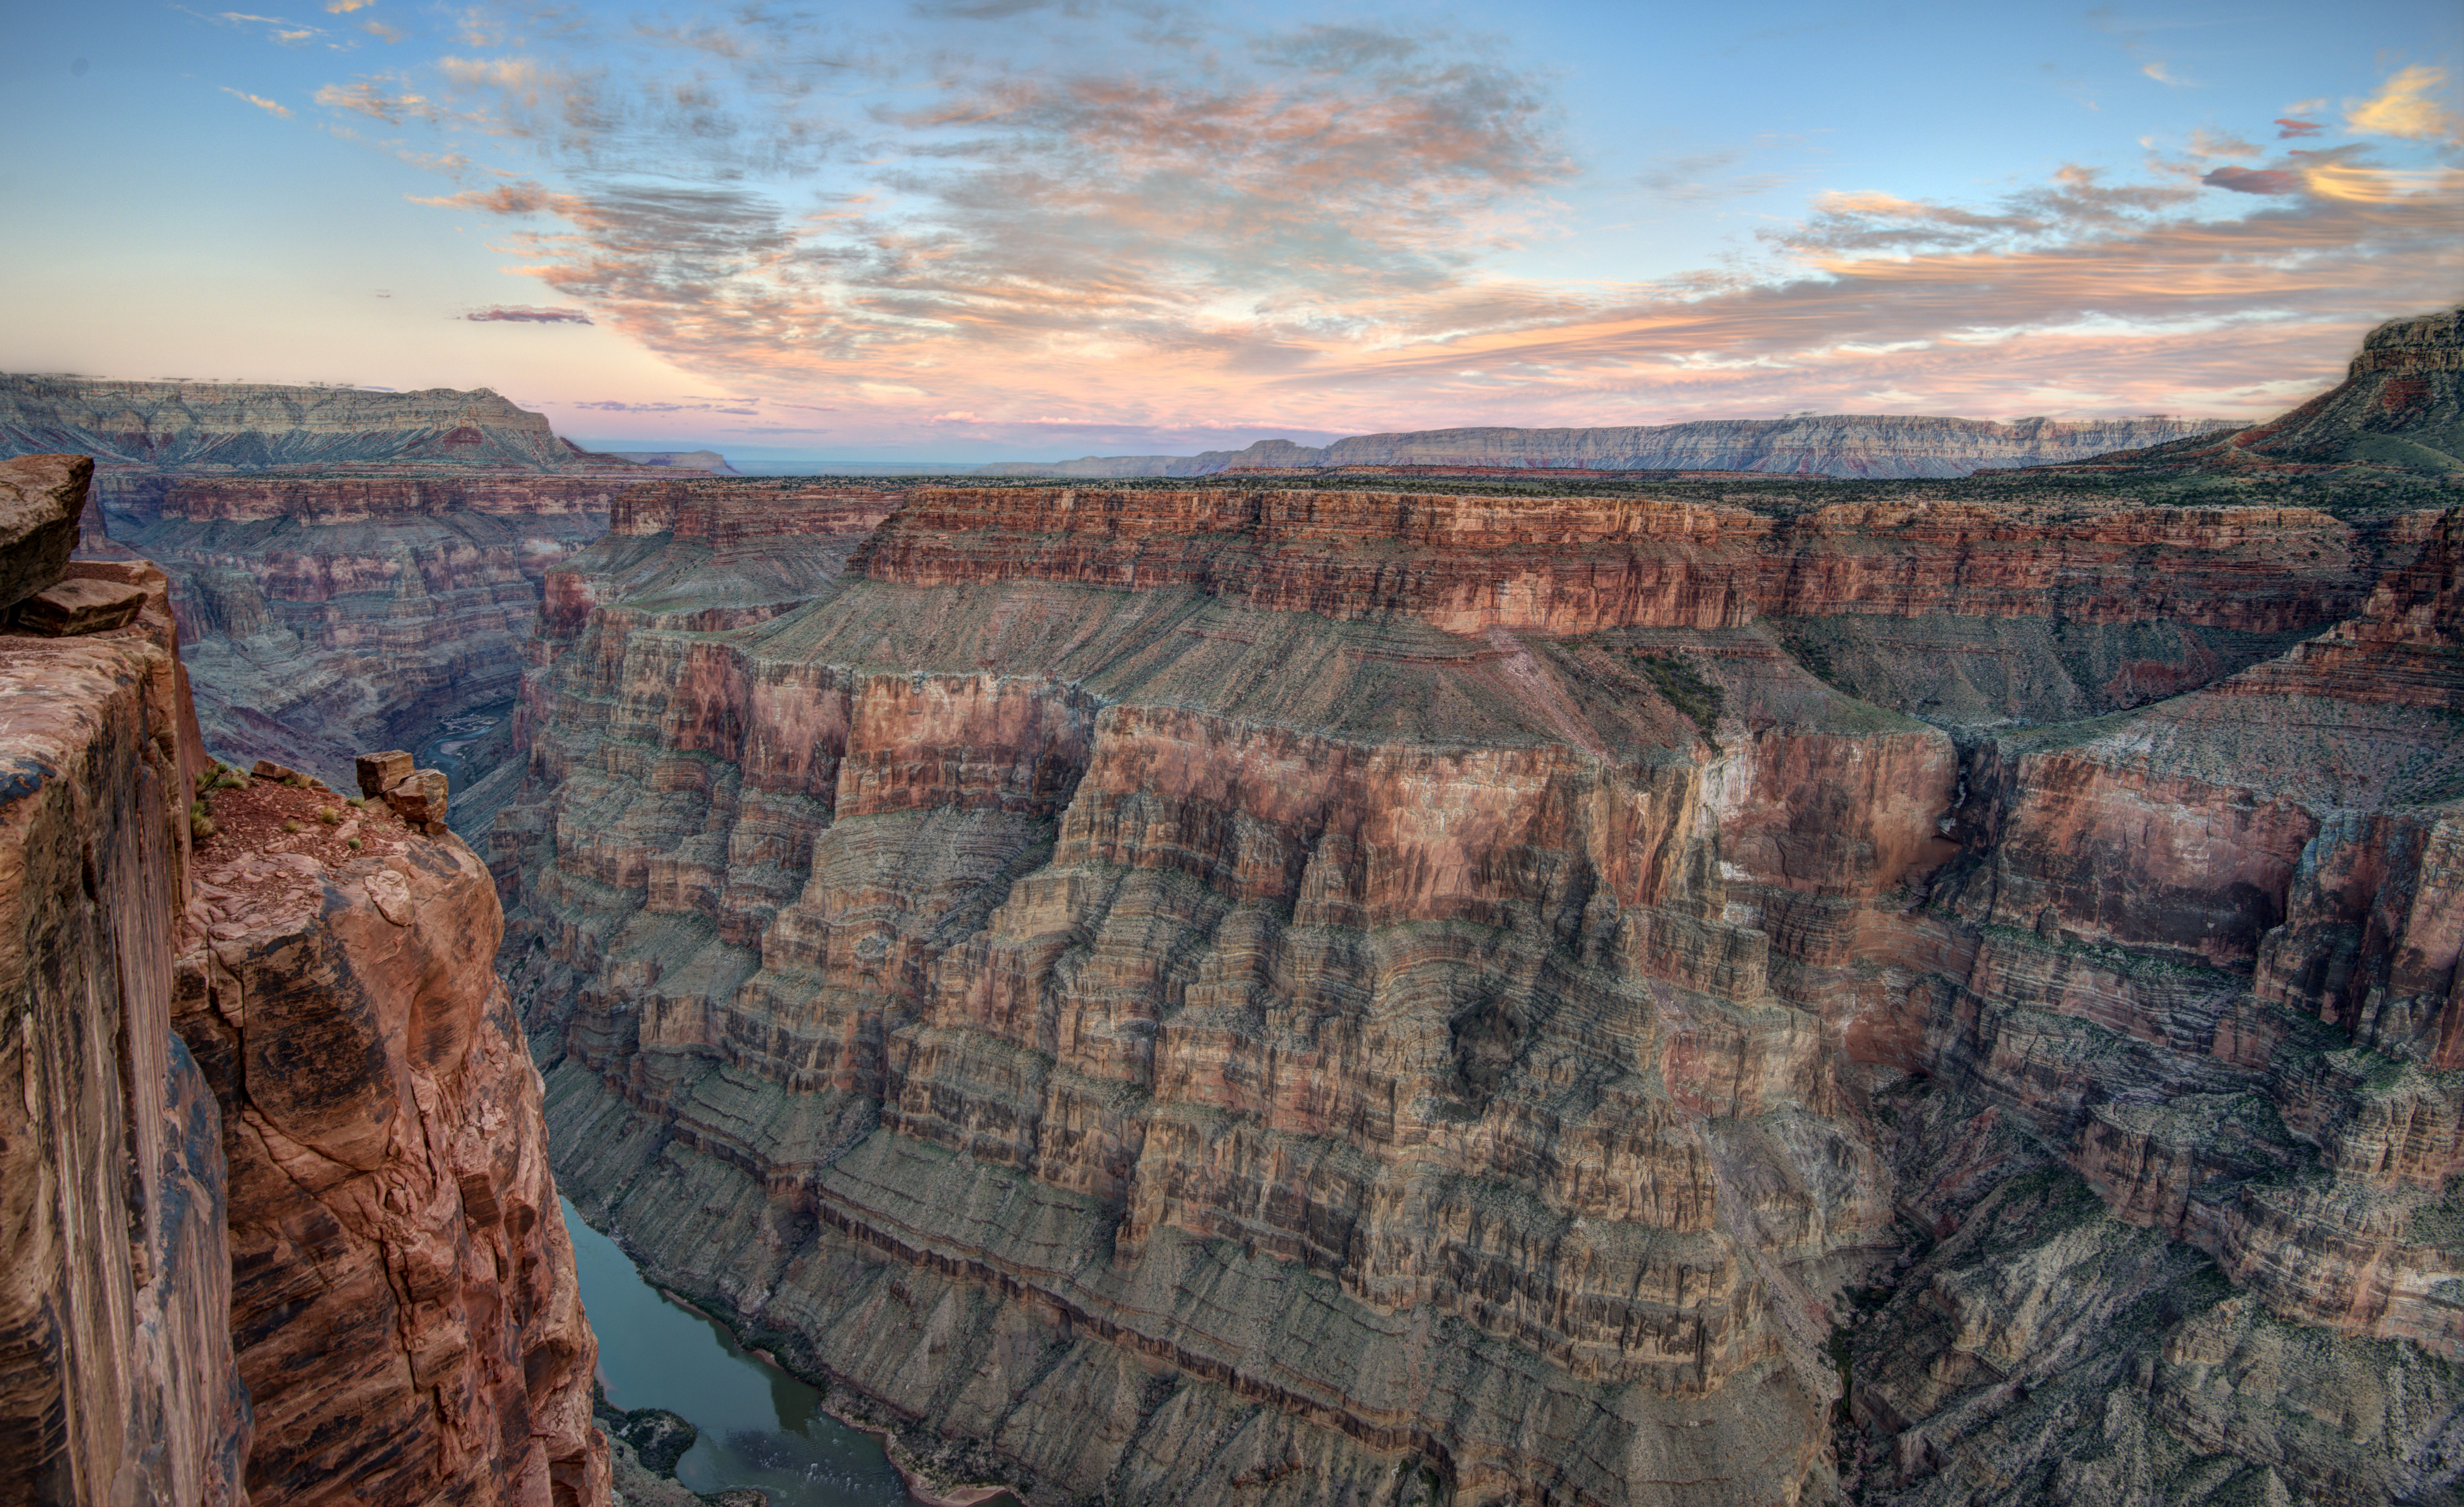
sunrise, formation, cliff, canyon, terrain, national park, hdr, cool image, geology, badlands, photomatix, grandcanyon, i, coloradoriver, nikond800e, wadi, landform, toroweap, geographical feature